Hyattstown, Maryland

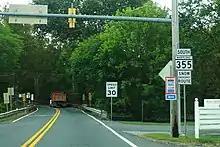
Road sign in Hyattstown

Hyattstown is an unincorporated community in Montgomery County, Maryland, United States. It is located on Maryland Route 355 in upper Montgomery County, not far from the border with Frederick County.